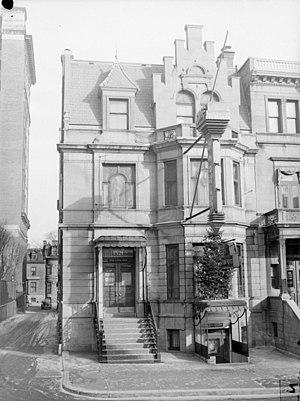
Nous voyons le Café Martin de la rue de la Montagne à Montréal.
La rue de la Montagne est une voie de Montréal.